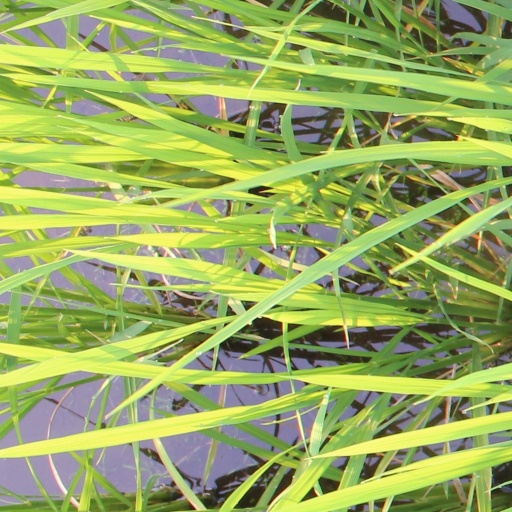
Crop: rice